Hispano-Suiza H6B Dubonnet Xenia

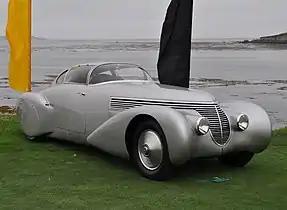

The Hispano-Suiza H6B Dubonnet Xenia is a one-off luxury car built on the chassis of a Hispano-Suiza H6B for French pilot and racing car driver André Dubonnet in 1938. Although it is based on an H6B, it uses the larger, more powerful engine from the H6C, features an entirely new suspension system designed by Dubonnet, and a body built by coachbuilder Saoutchik from a design by aerodynamicist Jean Édouard Andreau.